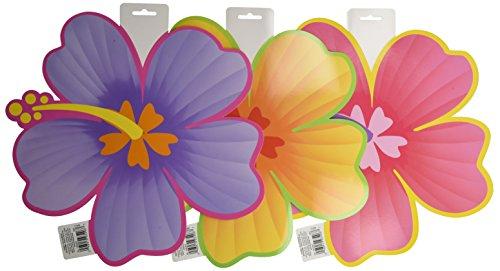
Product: amscan Hibiscus Party Flowers Cutout, 13" x 12 7/8", 12 Ct.
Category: Toys & Games | Party Supplies
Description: Orange, purple, and pink hibiscus flowers with different colored border and stigma pads printed on durable cardstock.
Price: $21.17
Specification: ProductDimensions:14x13.7x0.4inches|ItemWeight:13.4ounces|ShippingWeight:13.4ounces(Viewshippingratesandpolicies)|DomesticShipping:ItemcanbeshippedwithinU.S.|InternationalShipping:ThisitemcanbeshippedtoselectcountriesoutsideoftheU.S.LearnMore|ASIN:B077FYJT93|Itemmodelnumber:190362|Manufacturerrecommendedage:4-12years